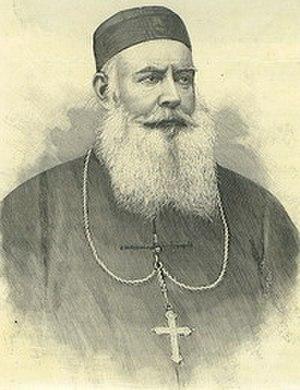
François Fogolla, né le 4 octobre 1839 à Mulazzo en Italie et mort assassiné le 9 juillet 1900 à Taiyuan en Chine, est un missionnaire italien, évêque coadjuteur de Taiyuan. Tué pendant la révolte des Boxers, il est reconnu martyr de la foi par l'Église catholique qui le vénère comme saint.
Cette liste de saints concerne les saints, bienheureux, et vénérables reconnus comme tels par l'Église catholique, ayant vécu au XXᵉ siècle. Sur cette période, l'Église a donné comme modèles évangéliques 152 saints et 2 038 bienheureux.
Les 120 martyrs de Chine constituent un groupe de victimes de la persécution religieuse à l'encontre de l'Église catholique, menée par la Chine de 1630 à 1930. Ce groupe est constitué de missionnaires européens, de prêtres, religieux, laïcs et enfants chinois. Morts in odium fidei, ils ont été canonisés le 1ᵉʳ octobre 2000 par le pape Jean-Paul II.